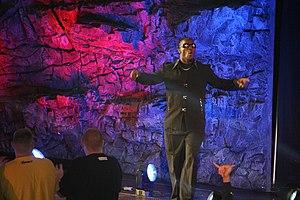
D'Angelo Dinero faisant son entrée lors de Bond for Glory 2015. Français